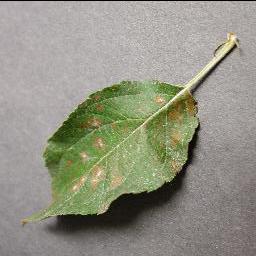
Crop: apple
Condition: cedar_rust